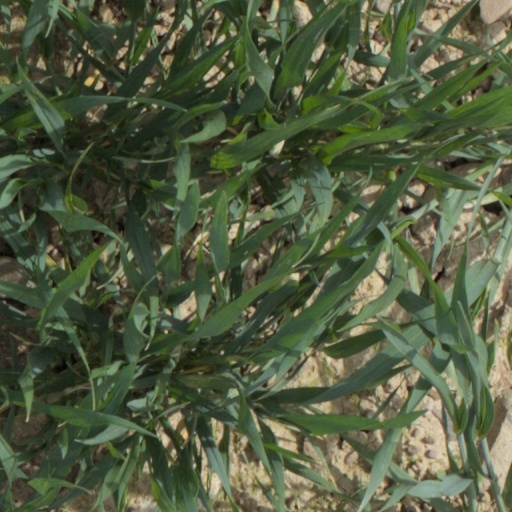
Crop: wheat